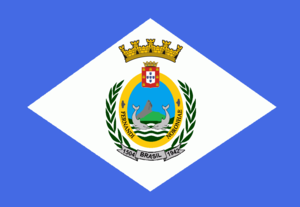
Dans la république fédérative du Brésil, l’autorité centrale est, aux termes de la constitution de 1988 et dans certains cas rigoureusement définis, habilitée à intervenir politiquement dans l’un des États fédérés ou dans le District fédéral. À cet effet est établi, par les soins du président de la république, un décret dit d’intervention, lequel devra, avant mise à exécution, être préalablement examiné et approuvé par le parlement. Une telle intervention fédérale, qui est censée rester toujours une mesure d’exception, peut se justifier dans un certain nombre de cas de figure, dont une liste limitative est donnée dans la constitution, et qui concernent des situations où se trouvent, potentiellement ou de fait, compromis l’intégrité nationale, la normalité institutionnelle, ou les principes constitutionnels républicains que sont l’intérêt collectif, la souveraineté populaire et la démocratie.
Miss Brésil 1969, 16ᵉ élection de Miss Brésil, s'est déroulée le 28 juin 1969 au Ginásio do Maracanãzinho.
Cette page dresse la liste des gouverneurs actuels des 27 unités fédérales du Brésil.